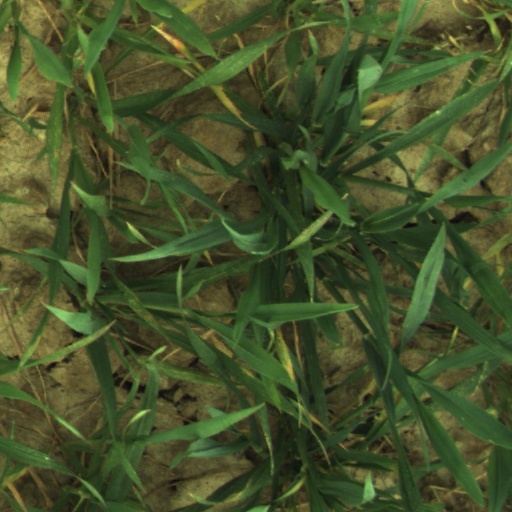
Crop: wheat